Baron Everingham

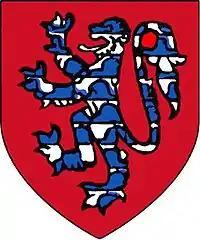
Arms of Baron Everingham:- Gules, a lion rampant vair variation = crowned or

Baron Everingham (aka Everyngham) is an abeyant title in the Peerage of England. It was created by Writ of summons to Parliament of Adam de Everingham of Laxton, Nottinghamshire, on 4 March 1309. It passed to his son Adam but fell into abeyance upon the death of his childless grandson Robert in 1371.